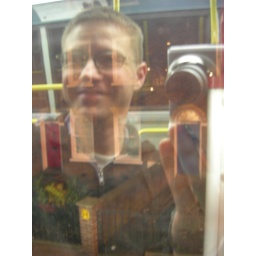
Reflection in bus window 3